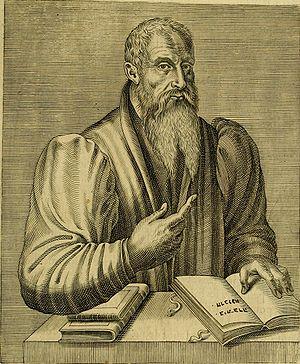
Jean Rabel fut peintre, graveur et surtout éditeur d’estampes.